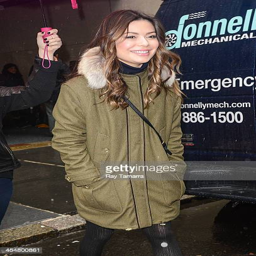
pop artist leaves the taping